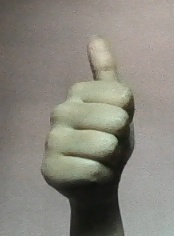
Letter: aleff